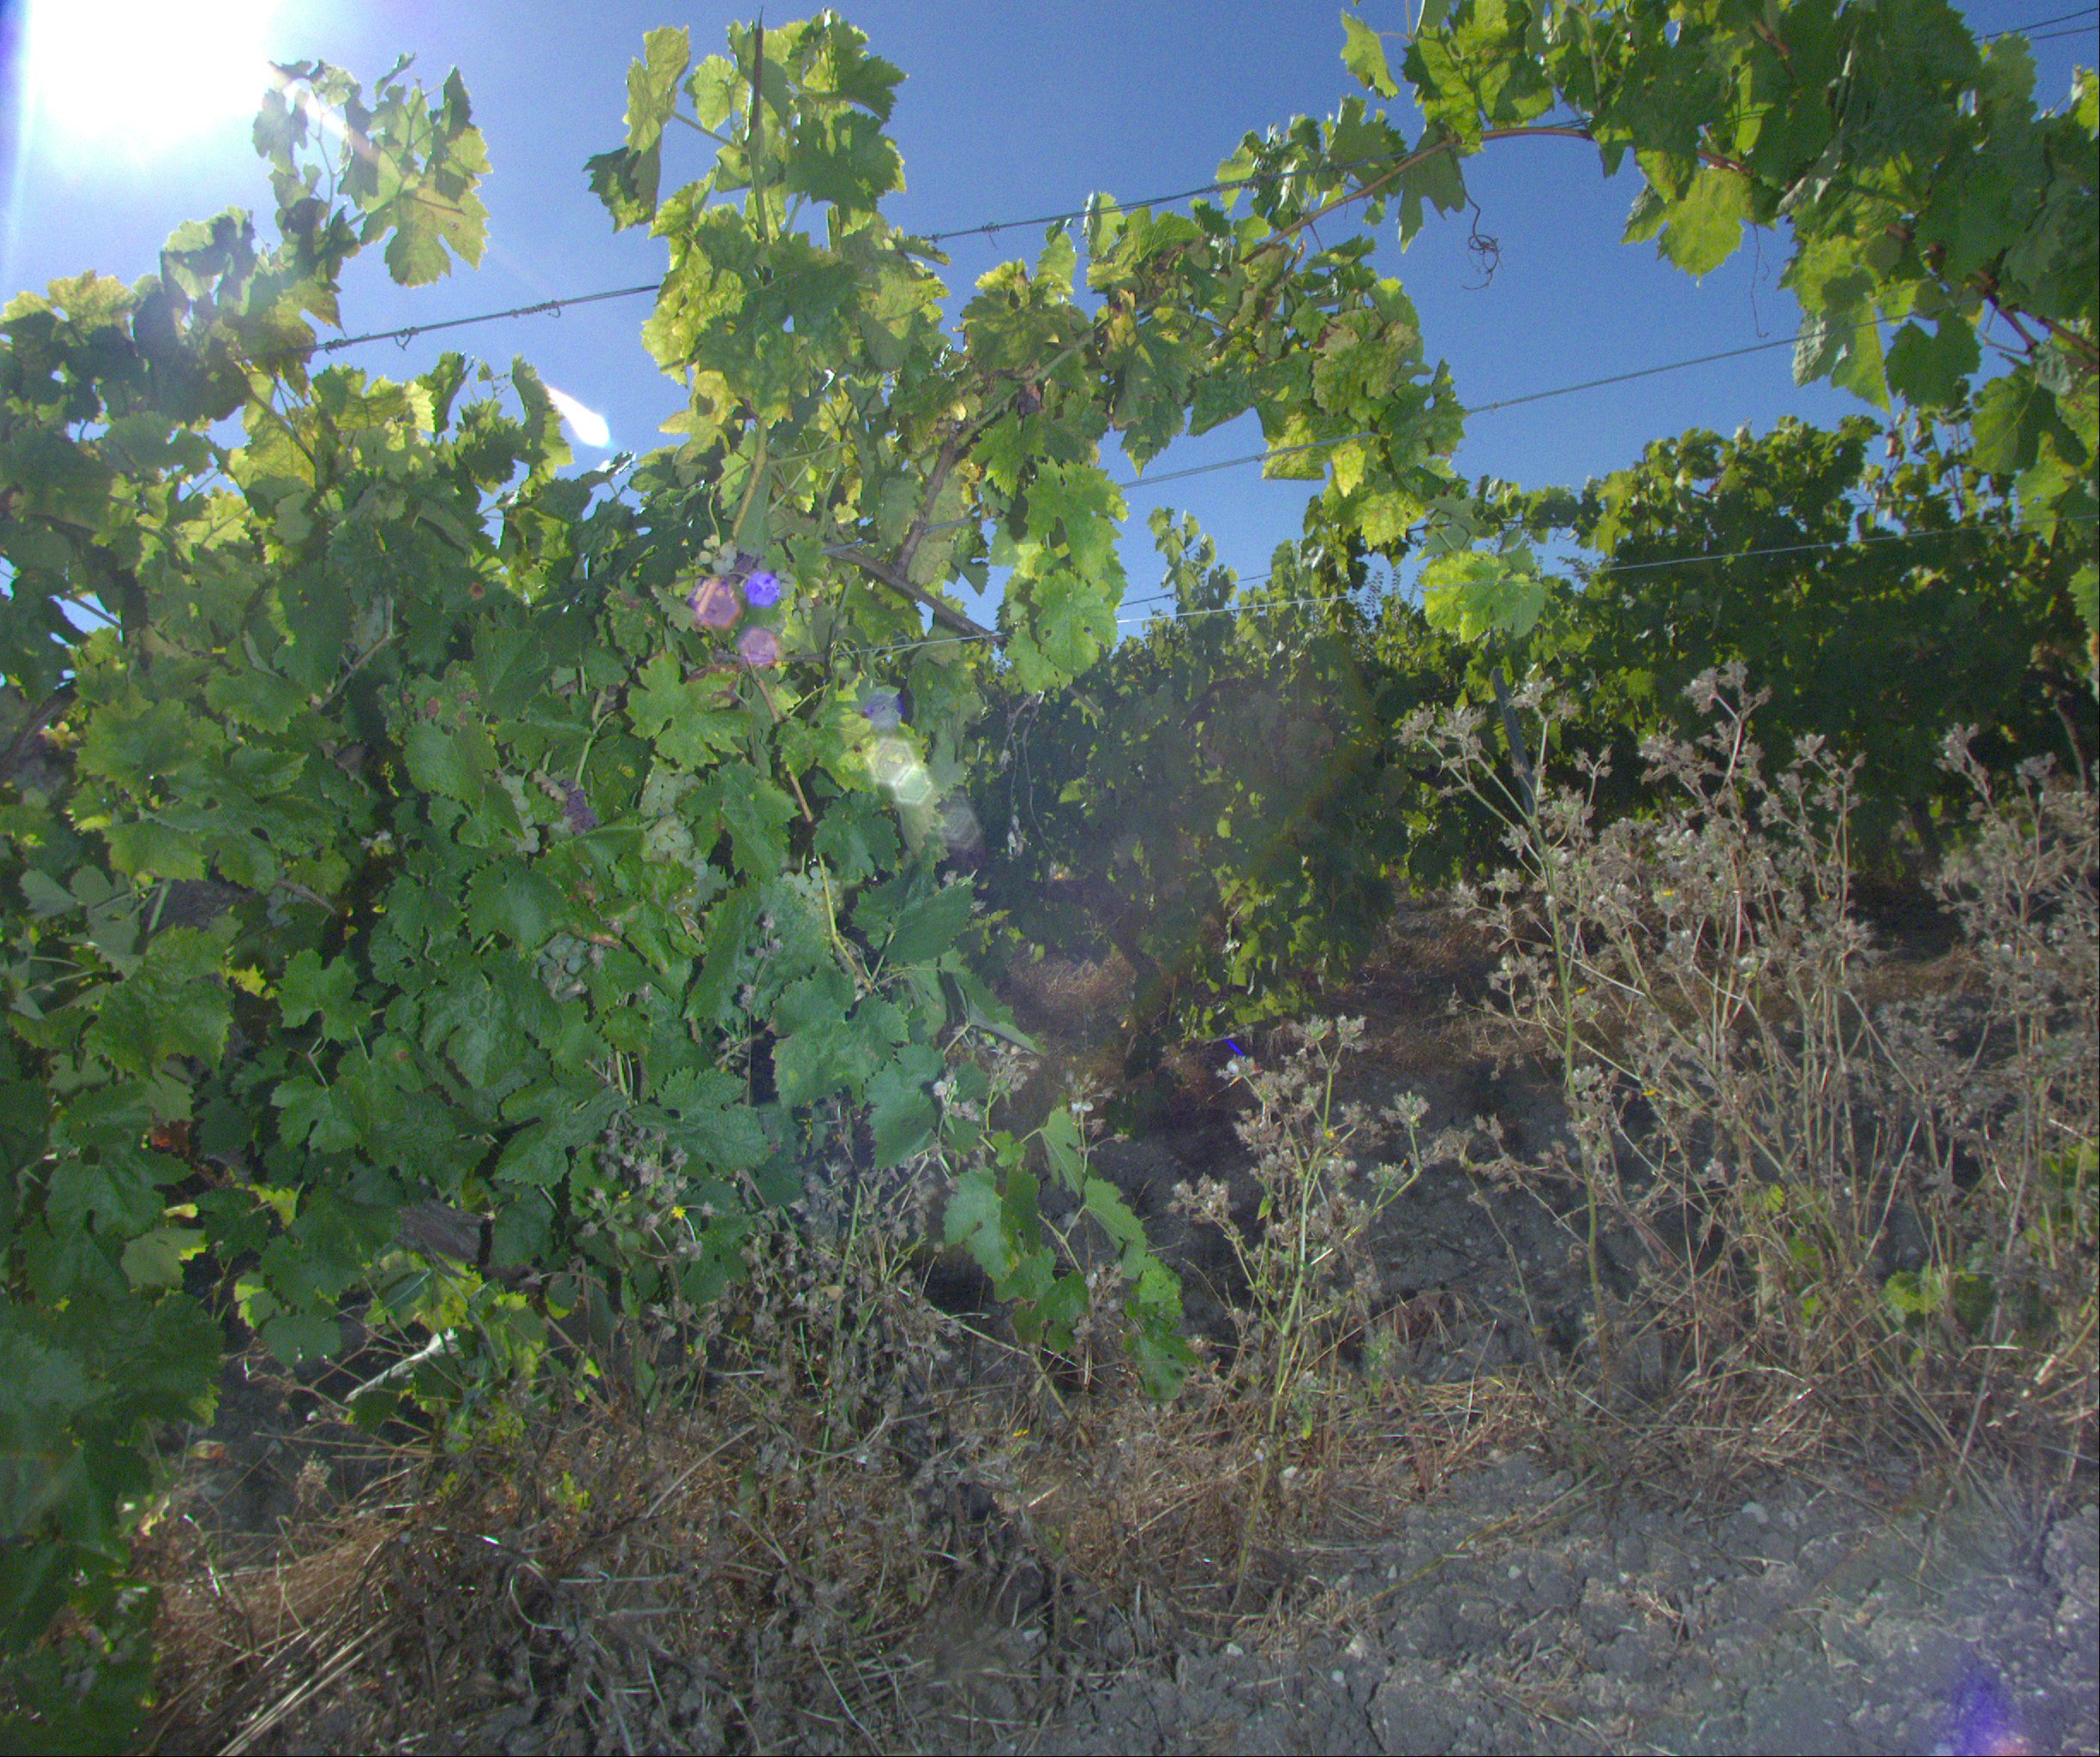
Grape variety: ugni-blanc
Disease: confounding disease (conf)